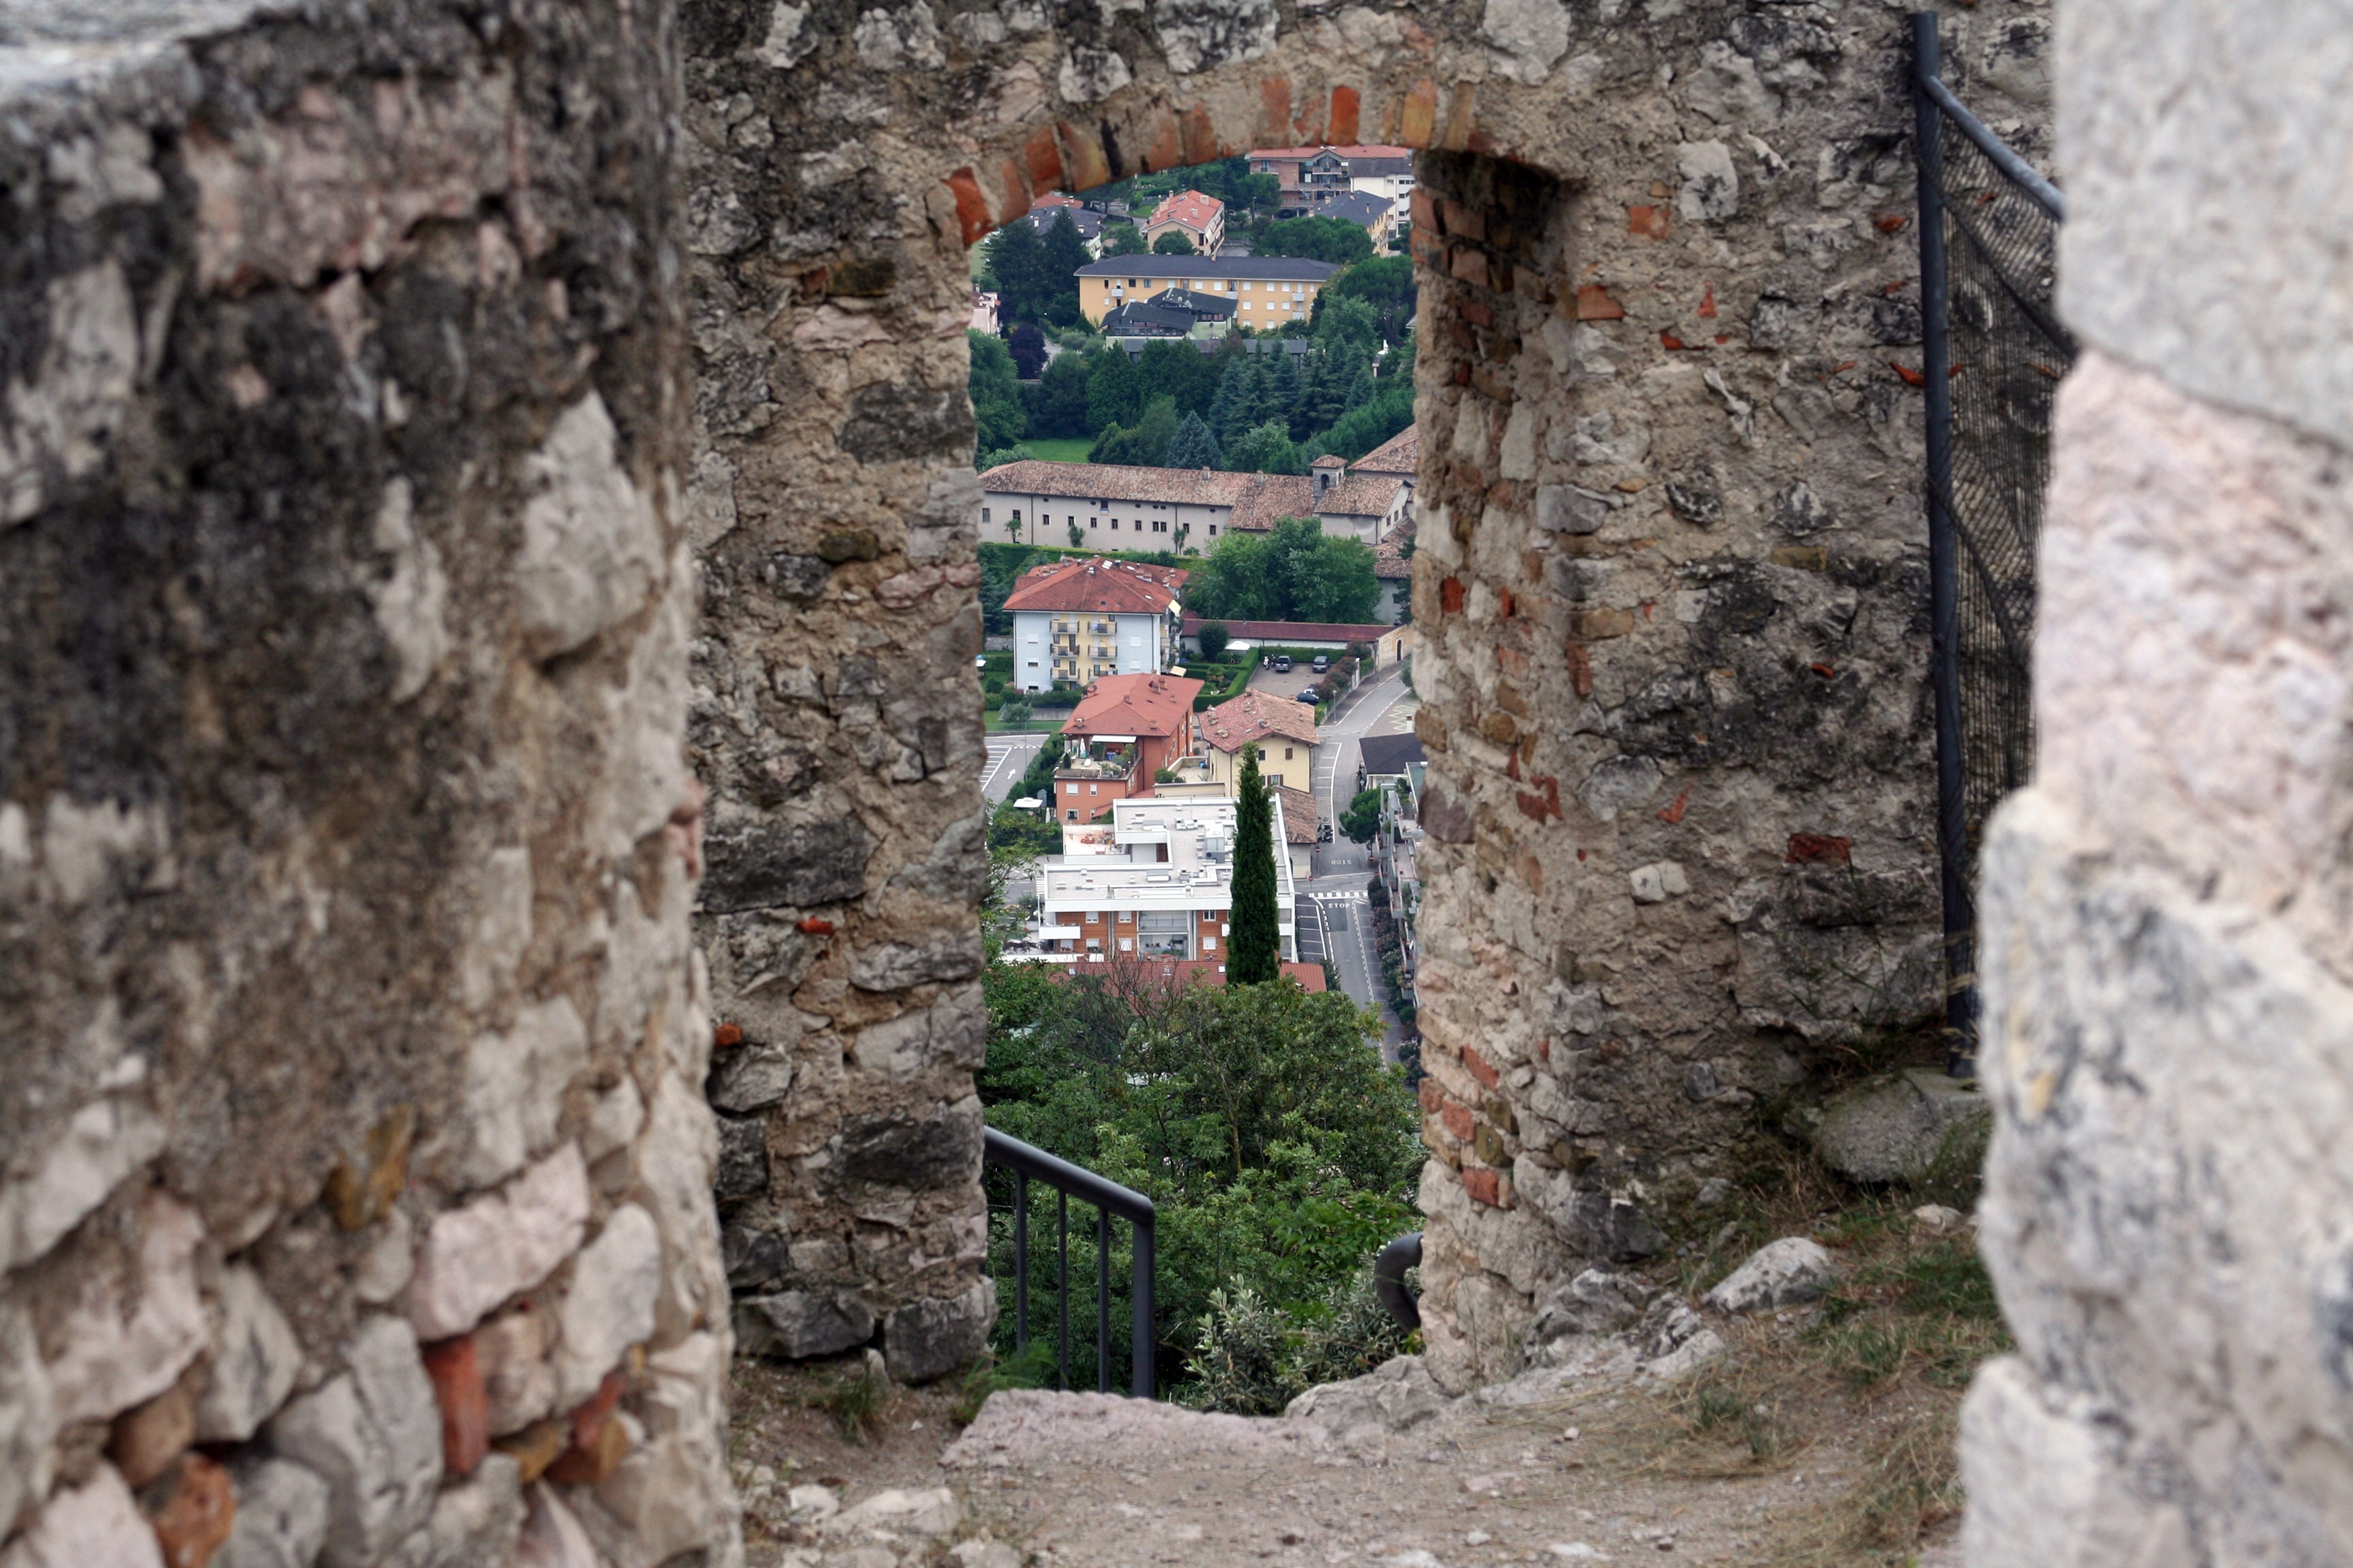
rock, wall, village, holiday, castle, italy, garda, ruins, monastery, outlook, bardolino, ancient history